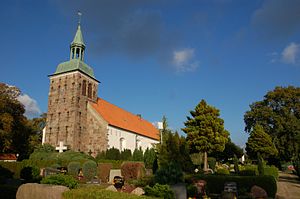
Adelby
Adelby Kirke i Tarup (viet til Sankt Hans)
Adelby er et sogn i Sydslesvig i det nordlige Tyskland, beliggende i det østlige Flensborg, tidligere Husby Herred, nu i Flensborg-bydele Engelsby, Fruerlund, Jørgensgaard, Tarup, Sønderup, Adelbylund og i den selvstændige landkommune Tostrup. Kirken selv ligger i Tarup.